The Yellow Sea (film)

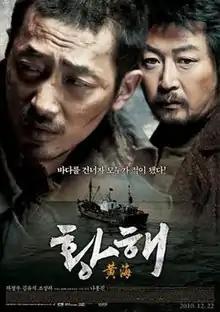
Theatrical release poster

The Yellow Sea is a 2010 South Korean action thriller film directed by Na Hong-jin and starring Ha Jung-woo and Kim Yoon-seok in the lead roles. This film marks the reunion of the director and the lead actors who also first collaborated for the 2008 film "The Chaser", in which Ha Jung-woo played the antagonist and Kim Yoon-seok played the protagonist. In "The Yellow Sea", Ha Jung-woo plays the protagonist while Kim Yoon-seok plays the antagonist.